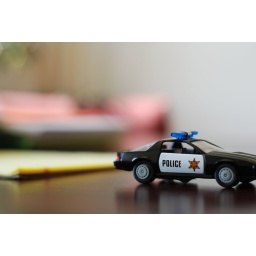
random police car in the office